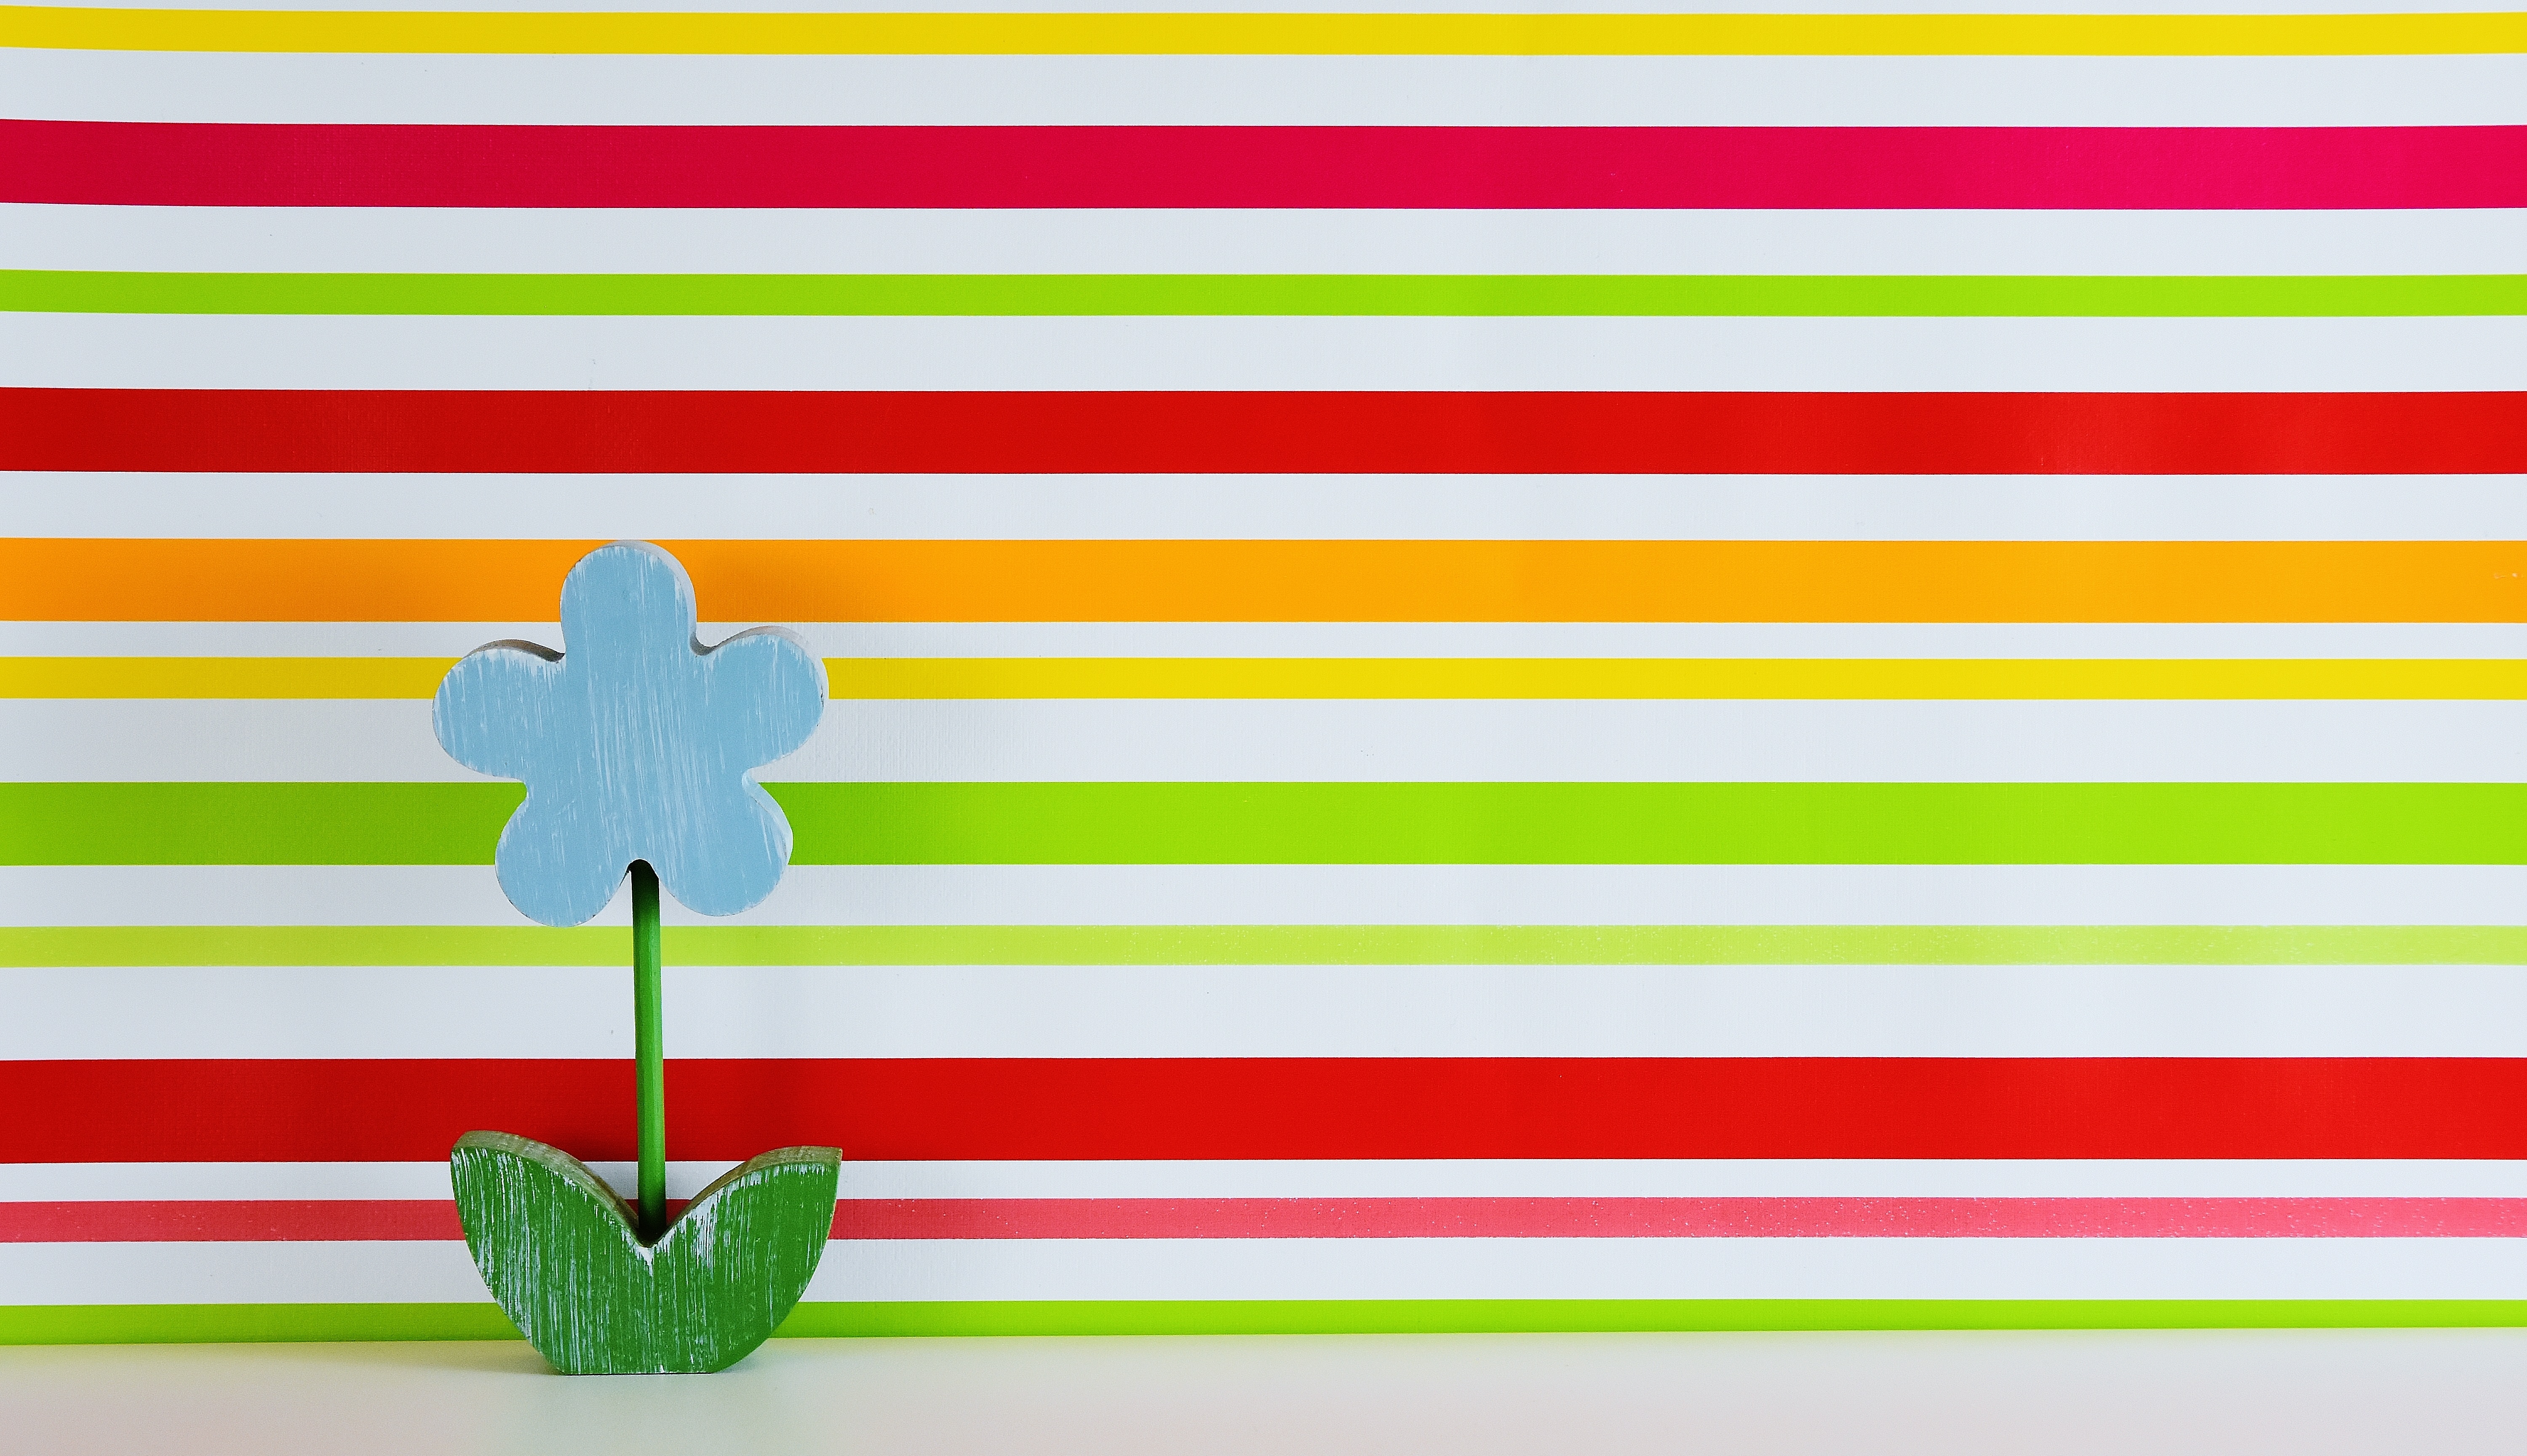
wood, flower, floral, pattern, line, flag, colorful, striped, font, background, illustration, shape